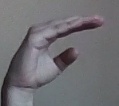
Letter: jeem